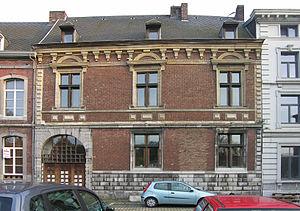
Liège (Belgique), Charles Vandenhove, Hôtel Torrentius (van der Beke)
Lambert Lombard, né à Liège en 1505 ou en 1506 et mort dans la même ville en août 1566, est un artiste de la Renaissance, à la fois peintre, architecte, graveur, archéologue, collectionneur, numismate, mythographe, homme de lettres, historien de l'art et maître d'une académie de grande réputation.
Liège, aussi surnommée « La Cité ardente », est une ville francophone de l'est de la Belgique. Elle est le chef-lieu de la province de Liège et la capitale économique de la Wallonie. De 972 à 1795, elle fut la capitale de la Principauté de Liège. Du VIIIᵉ au XVIᵉ siècle, elle fut le siège du vaste évêché de Liège, héritier de la Civitas Tungrorum.
Charles Vandenhove, né le 3 juillet 1927 à Teuven et mort le 22 janvier 2019 à Liège, est un architecte belge.
Cette page regroupe une partie du patrimoine immobilier classé de la ville belge de Liège.